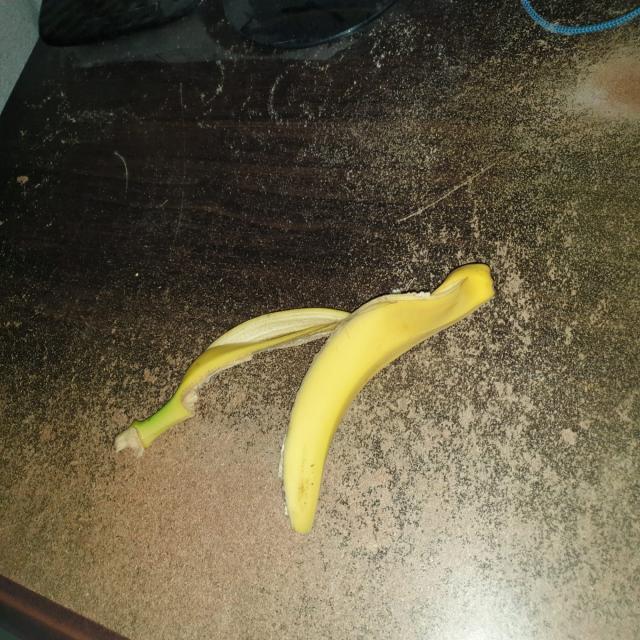
Label: bananas